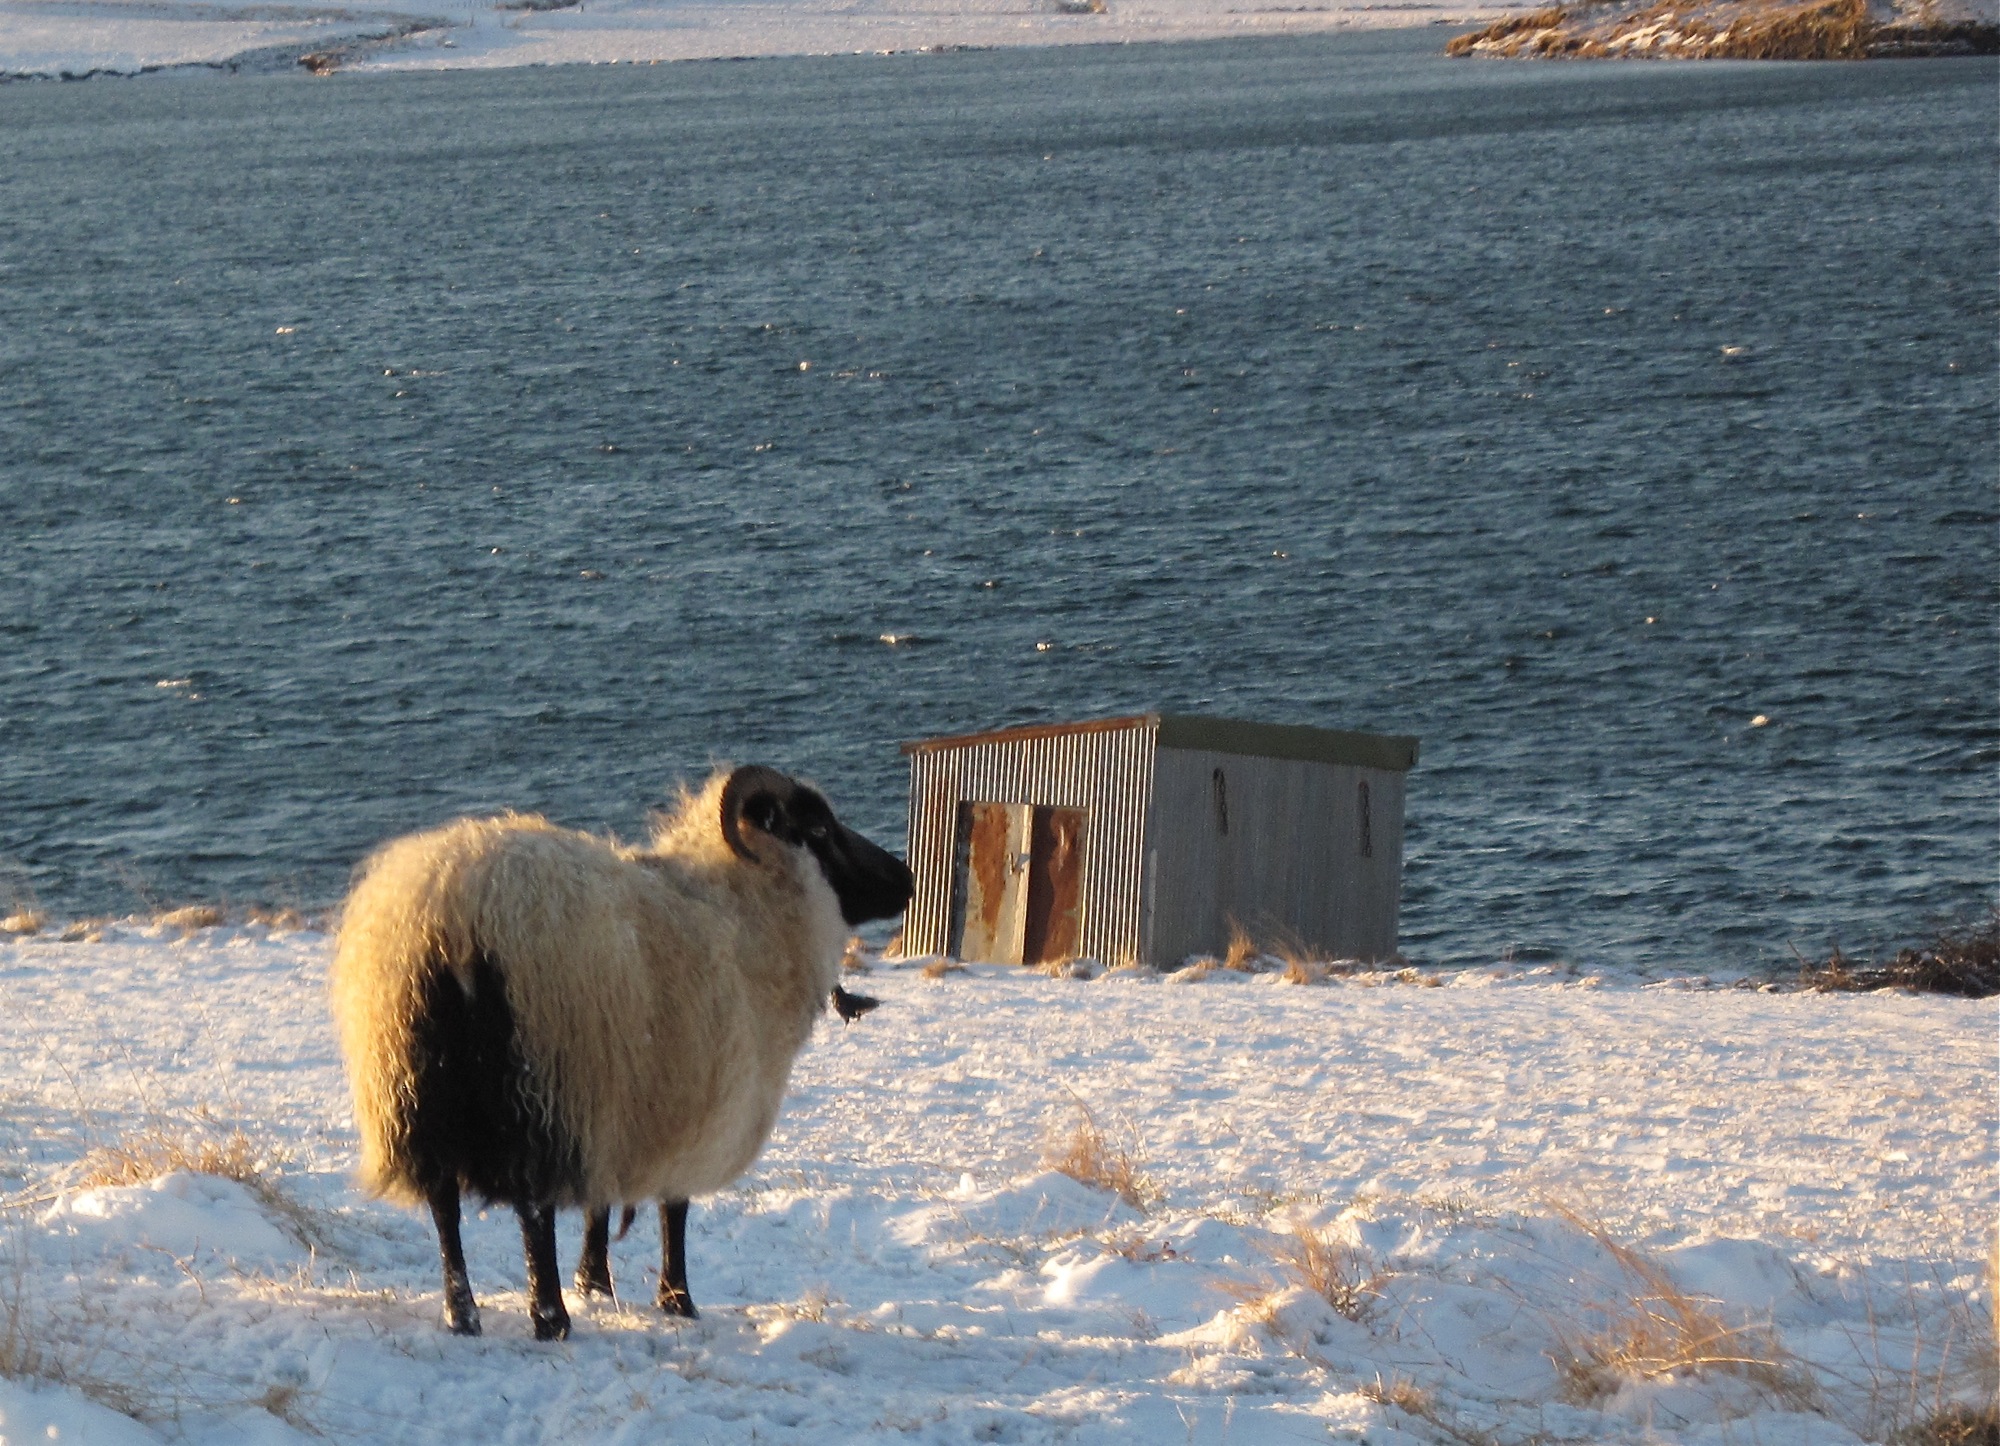
sea, snow, winter, wildlife, sheep, mammal, iceland